Joseph Papp

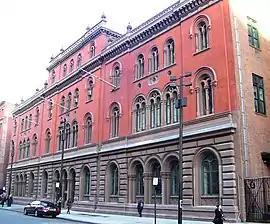
The Joseph Papp Public Theater

Papp spent much of his career promoting his idea of free Shakespeare in New York City. His 1956 production of "Taming of the Shrew", outdoors in the East River Amphitheatre on New York's Lower East Side, was pivotal for Papp, primarily because critic Brooks Atkinson endorsed Papp's vision in "The New York Times". Actress Colleen Dewhurst, who played the leading character, Kate, recalled the effect of this publicity (in an autobiography published posthumously as a collaboration with Tom Viola):